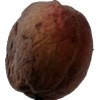
Label: peach